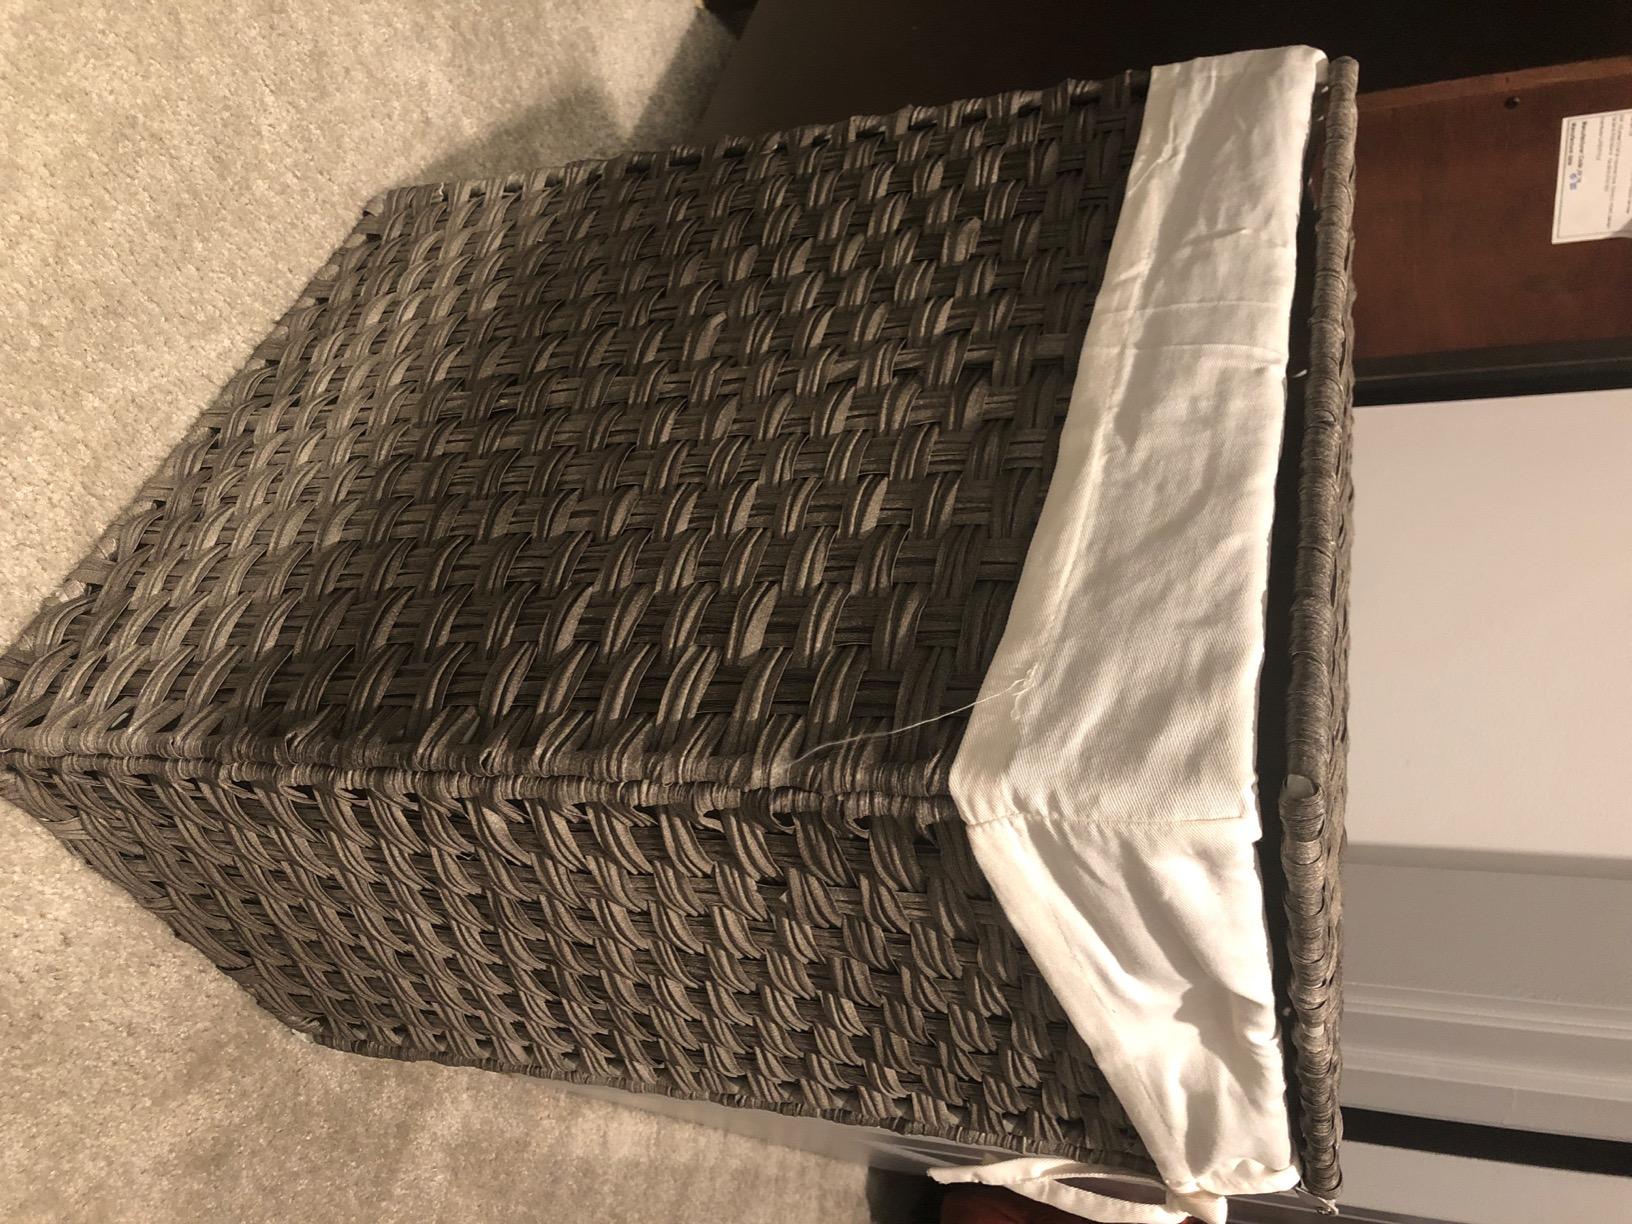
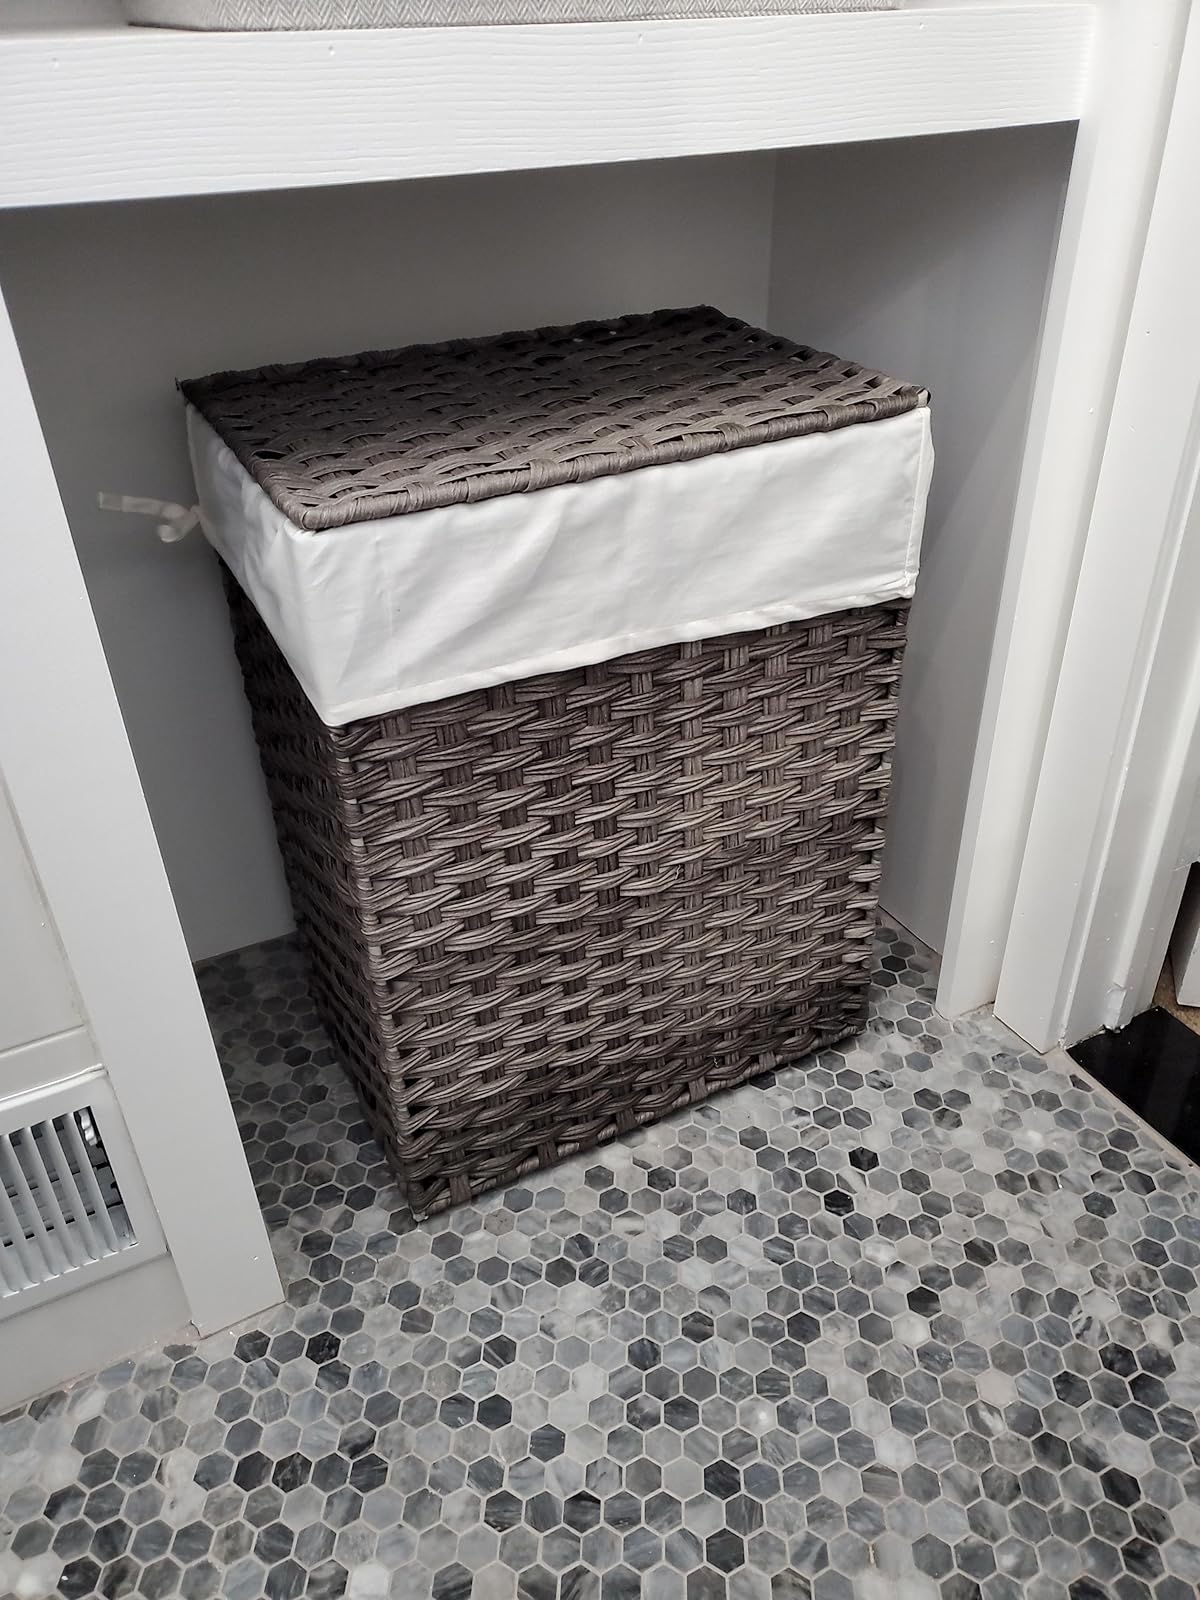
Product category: items_hamper
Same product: yes